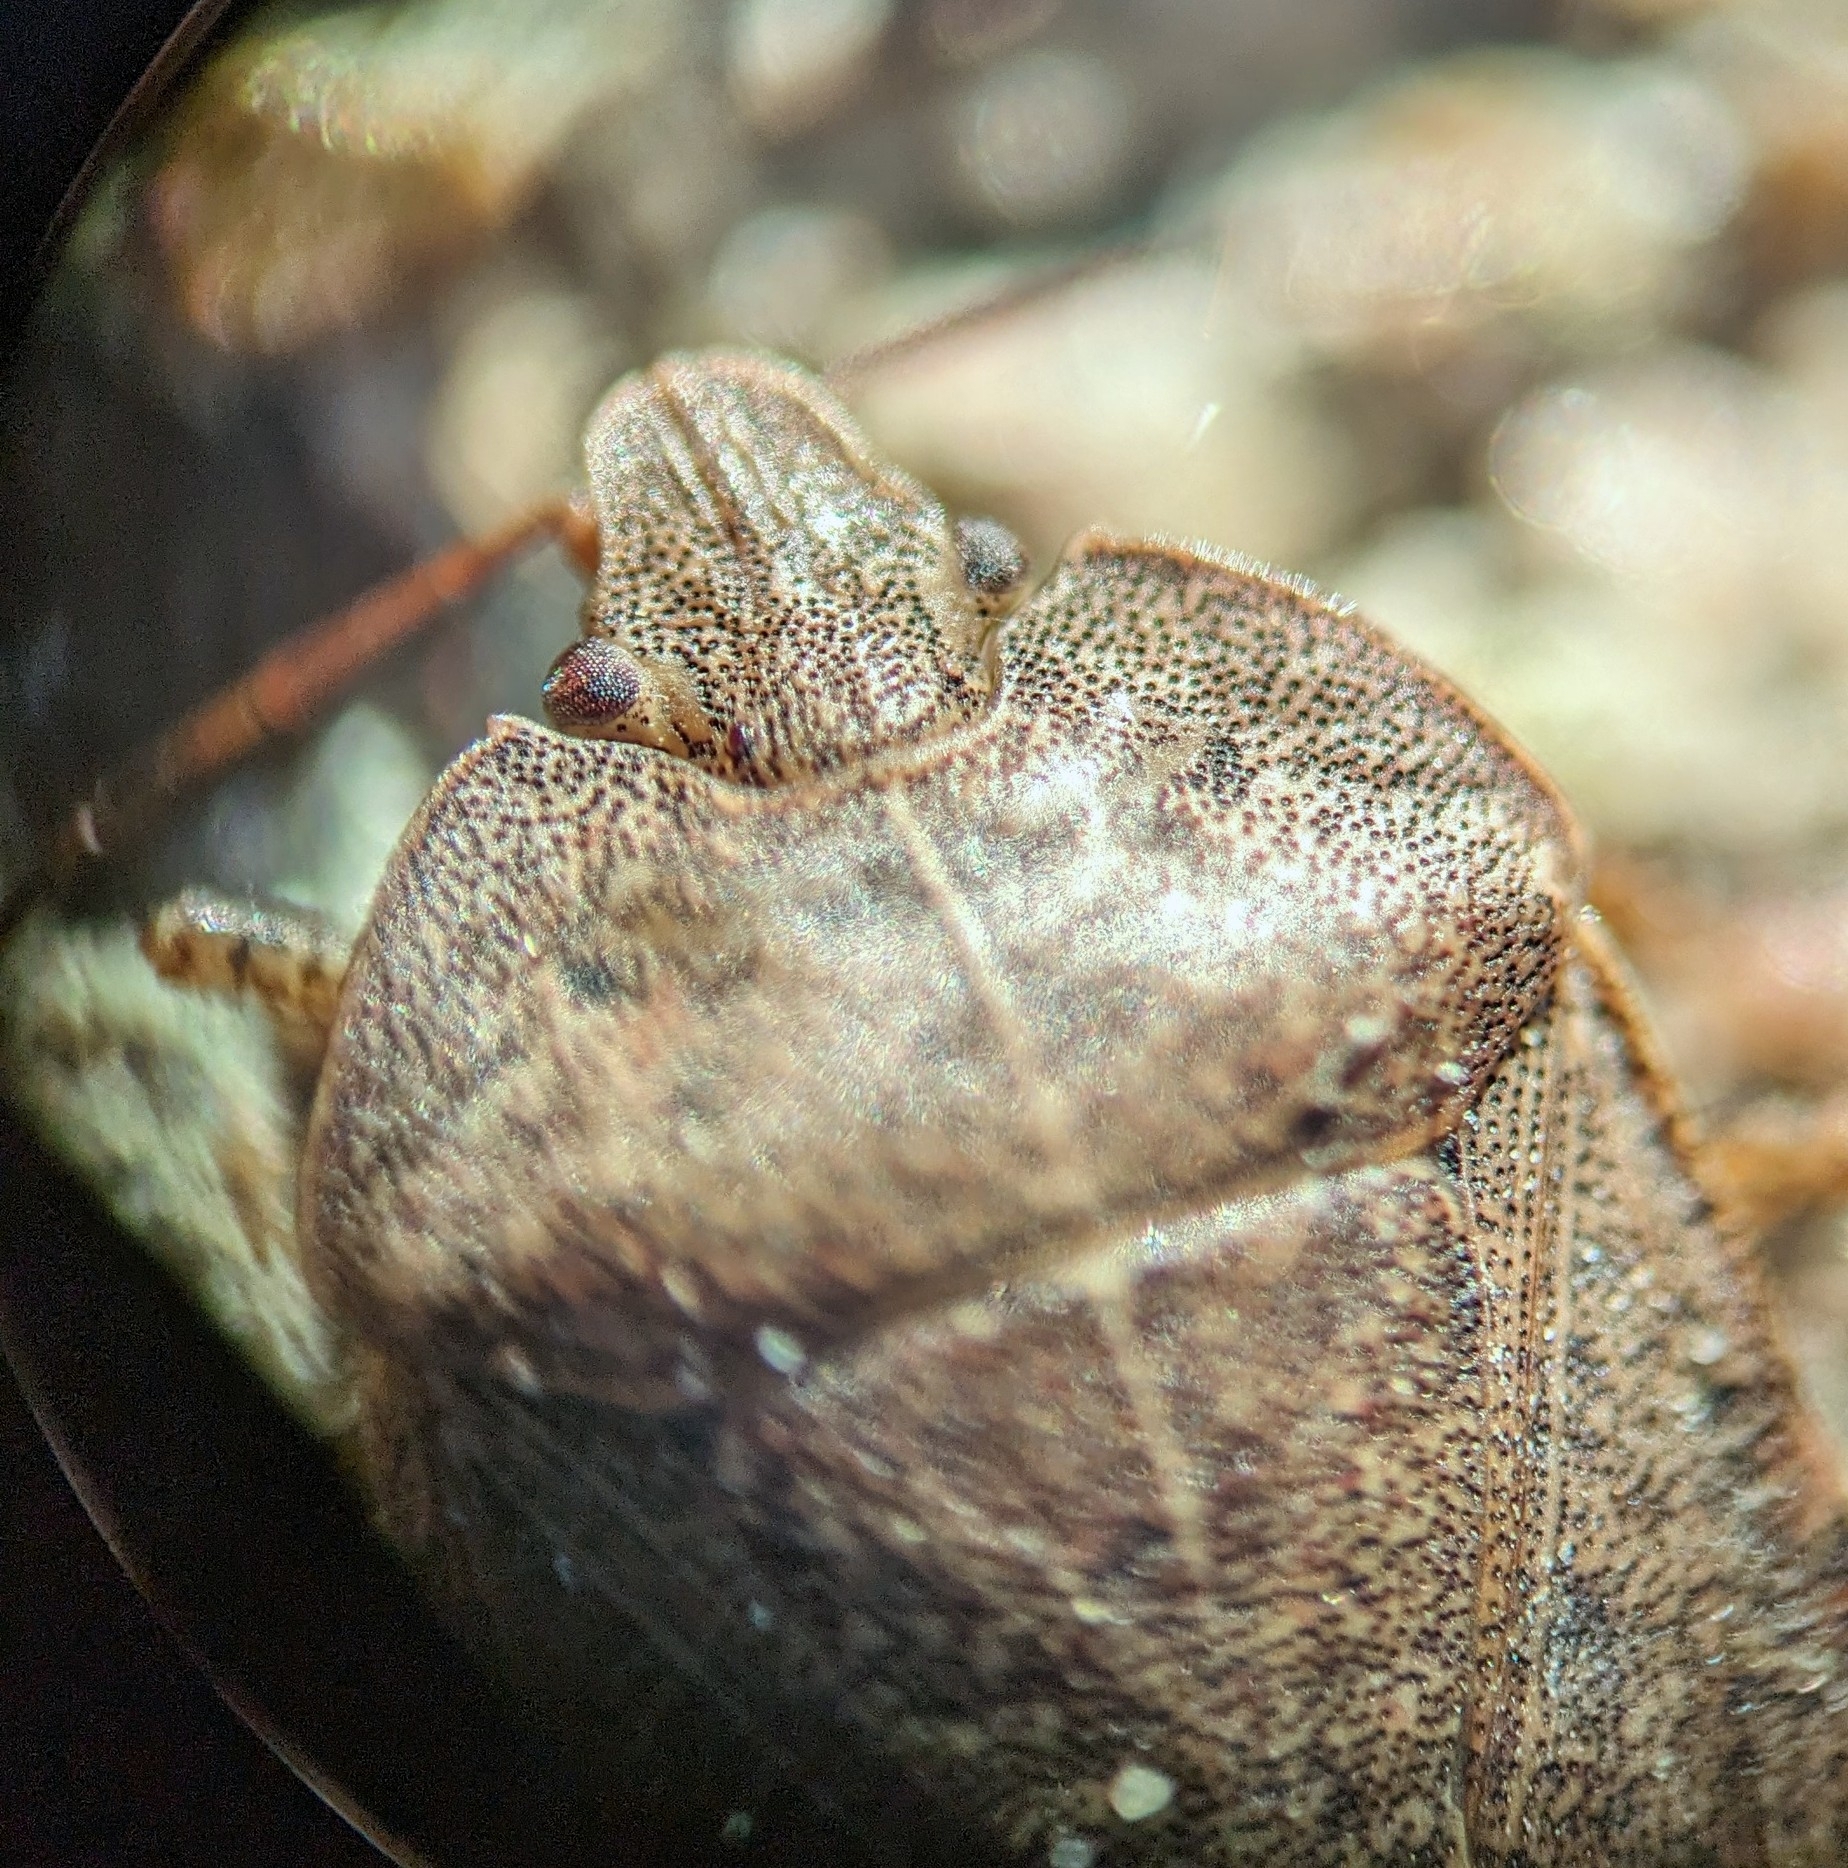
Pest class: stink_bug